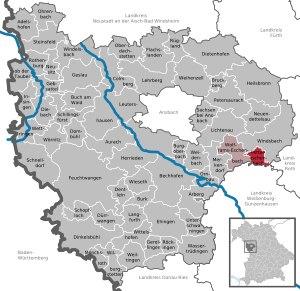
Mitteleschenbach est une commune de Bavière, située dans l'arrondissement d'Ansbach et le district de Moyenne-Franconie.